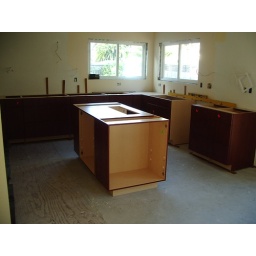
Cabinets in the kitchen!  The gap in the base cabinets along the right wall is for the dishwasher.  July 9.